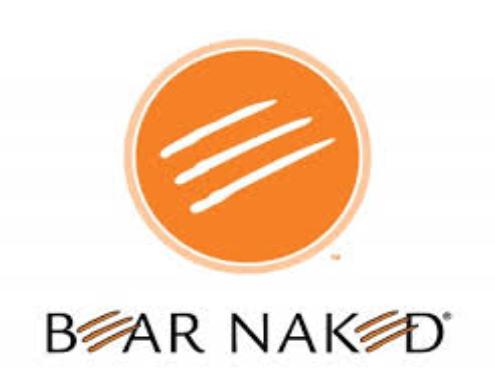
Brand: Bear Naked
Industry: Food